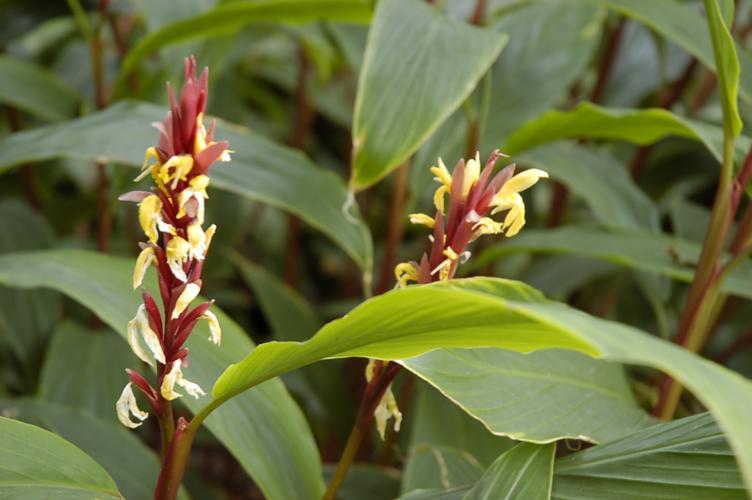
Label: cautleya spicata